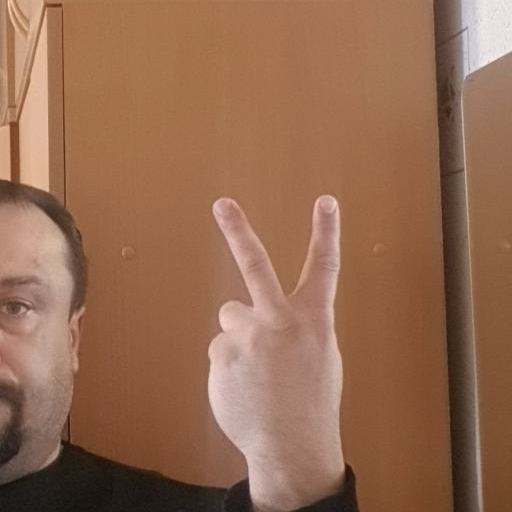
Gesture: peace_inverted